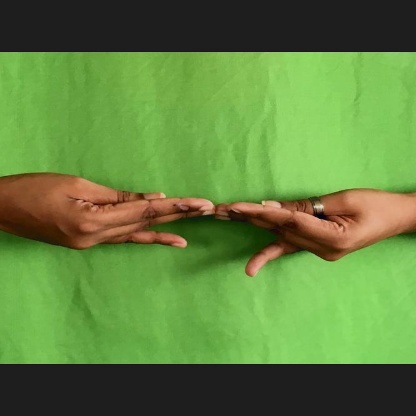
Mudra: Khatva